Comblessac

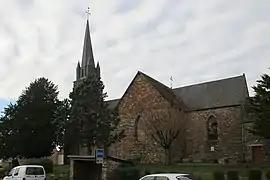
The church of Saint-Éloi

Comblessac (Gallo: "Conbeczac") is a commune in the Ille-et-Vilaine department of Brittany in northwestern France.